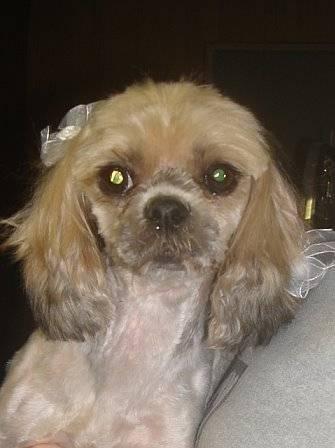
dog